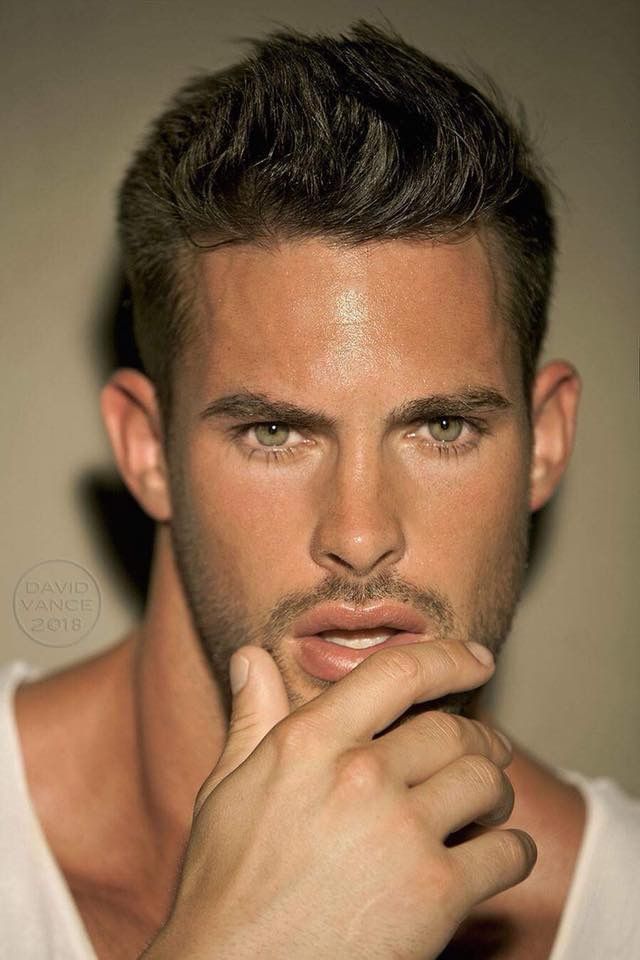
Gender: men